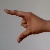
The image shows a hand gesture representing the letter 'Z' in Indian Sign Language.